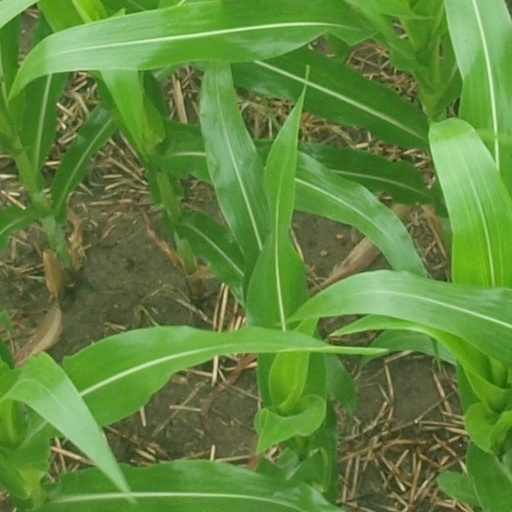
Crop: maize; corn